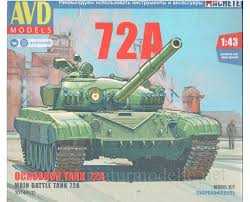
Label: Tank